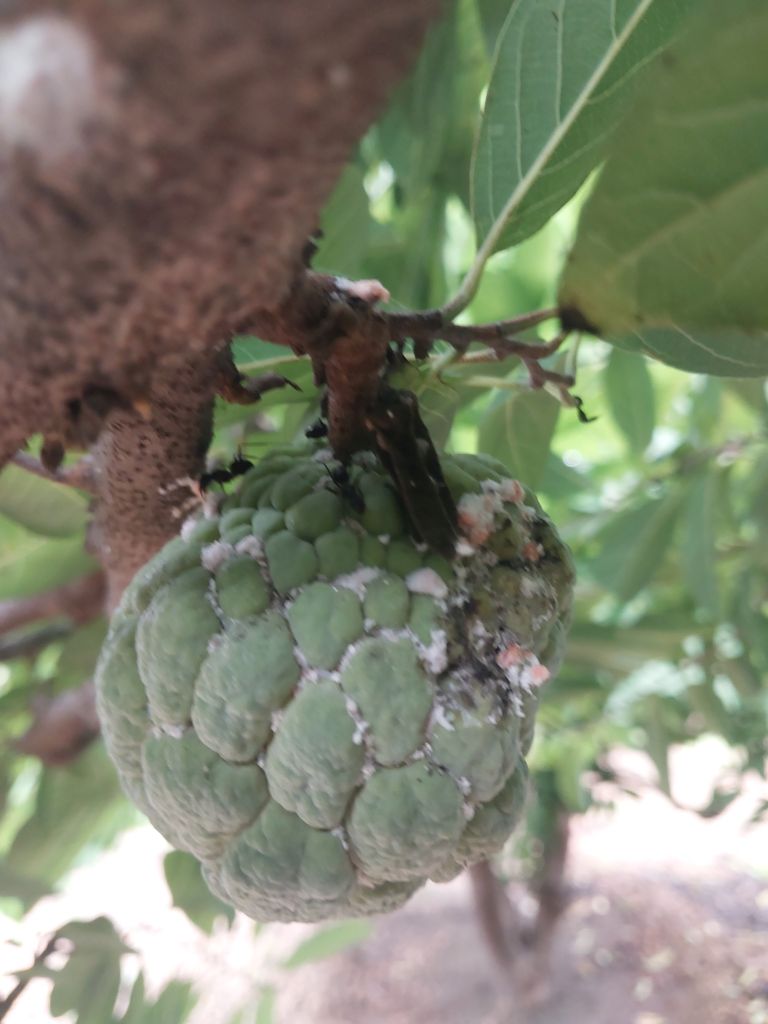
Disease label: Mealy Bug